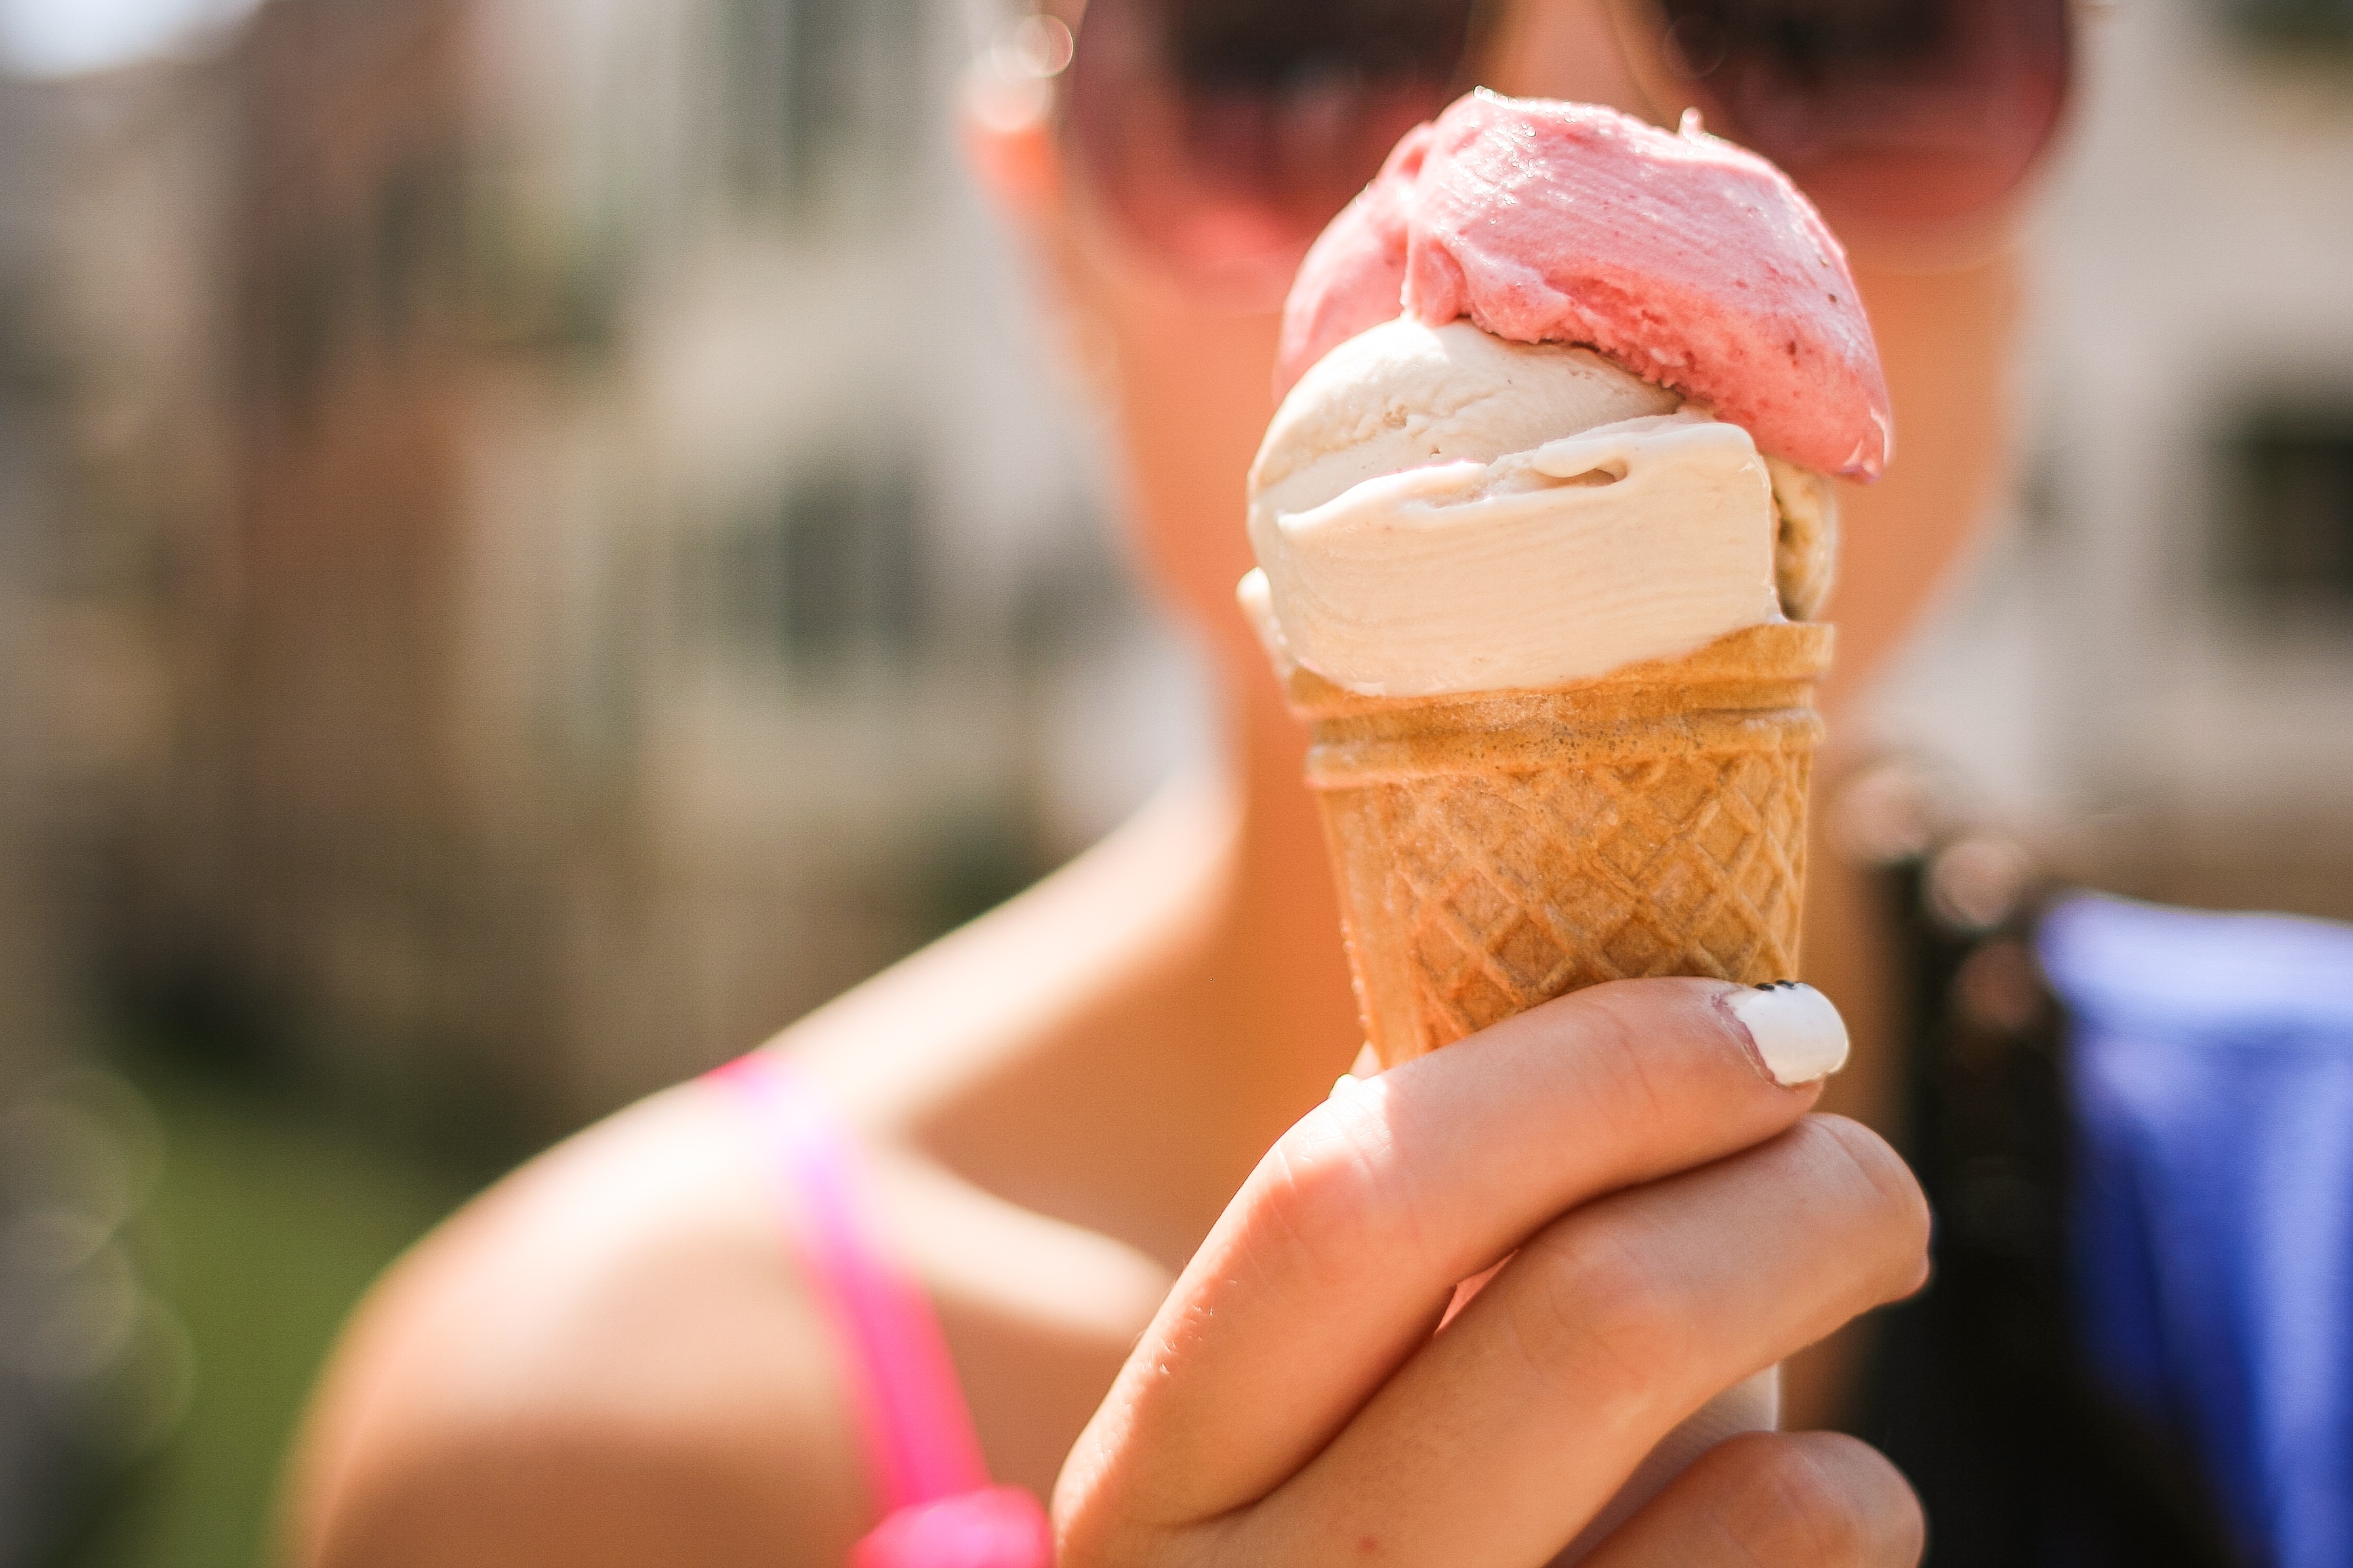
hand, person, sweet, summer, leg, live, young, food, relax, tranquil, scenic, peaceful, calm, serene, ice cream, outdoors, eating, relaxation, happy, skin, beauty, joy, sweetness, swallow, treat, taste, flavor, chew, sense